Dennis Wilson

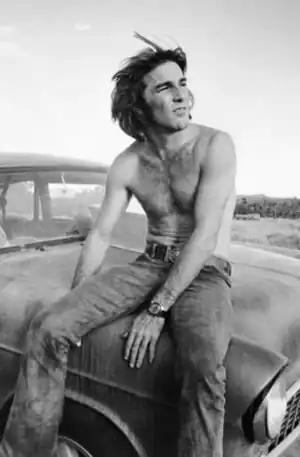
Wilson in a 1970 promotional shot for the film "Two-Lane Blacktop"

Brian wrote that he had felt that Dennis "never really had a chance to sing very much", and so he gave him more leads on their March 1965 album "The Beach Boys Today!". Dennis sang "Do You Wanna Dance?" and "In the Back of My Mind". The former became the first song with a Dennis lead that was issued as an A-sided single, peaking at No. 12 on the "Billboard" Hot 100. Journalist Peter Doggett later said that Dennis' performance on the latter song "showed for the first time an awareness that his voice could be a blunt emotional instrument. ... his erratic croon cut straight to the heart, with an urgency that his more precise brothers could never have matched." Released in July, "Summer Days (And Summer Nights!!)" contained Dennis's favorite song by Brian, "Let Him Run Wild".